Lowry War

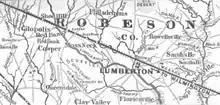
1872 map of central Robeson County

On October 3, 1870, the Lowry Gang, including a dozen white members, stole large quantities of brandy from Angus Leach's still and destroyed what they could not cart away. Leach protested and was struck with the butt of a gun. A black man who attempted to help him was whipped with a trace and had his ears cut with a knife. The following day, Leach's neighbors formed a posse to track down the gang. The posse found 15 gang members at Applewhite's home between Plummer's Station and Red Banks, leading to a firefight and pursuit. Applewhite, Boss Strong, and Henderson Oxendine were wounded in the fighting, while one member of the posse, Steve Davis, was killed while confronting the gang at the edge of a field. The band retreated into Long Swamp, which was subsequently surrounded by over 150 armed men. Sheriff McMillan was wary of pursuing the outlaws into the thicket and requested that artillery be sent to flush them out, but in the meantime the gang had escaped and was reported away from the swamp.